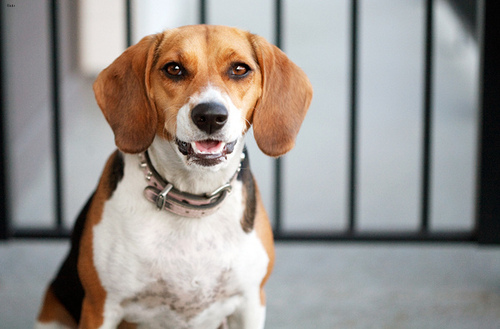
Animal: dog
Breed: beagle